Describe the emotion expressed in this image:  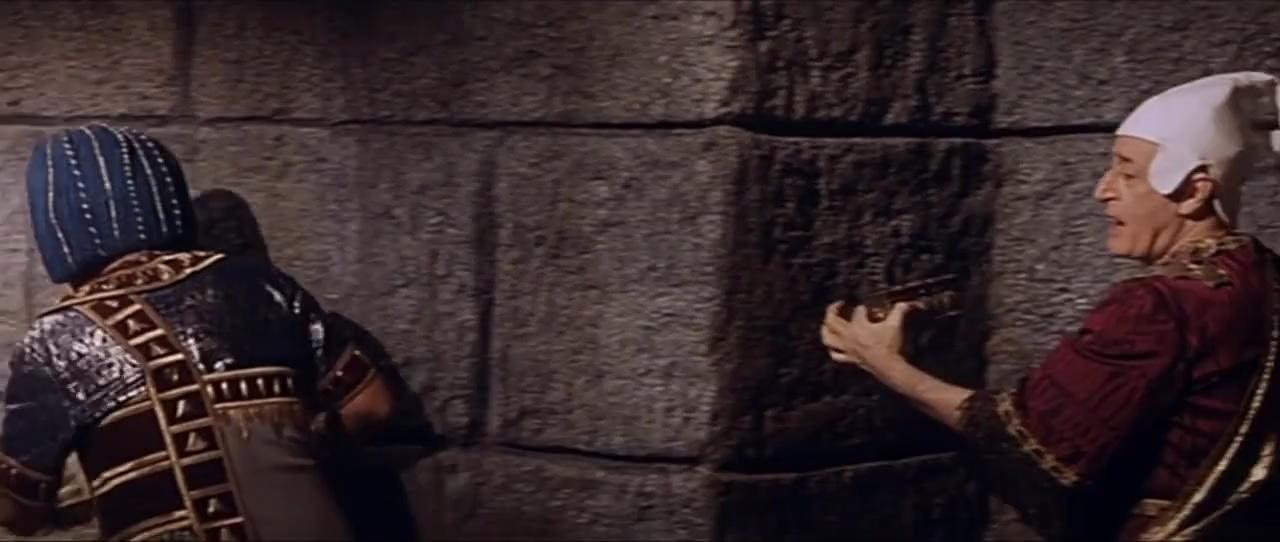
This person displays Pain, valence and arousal with low intensity.